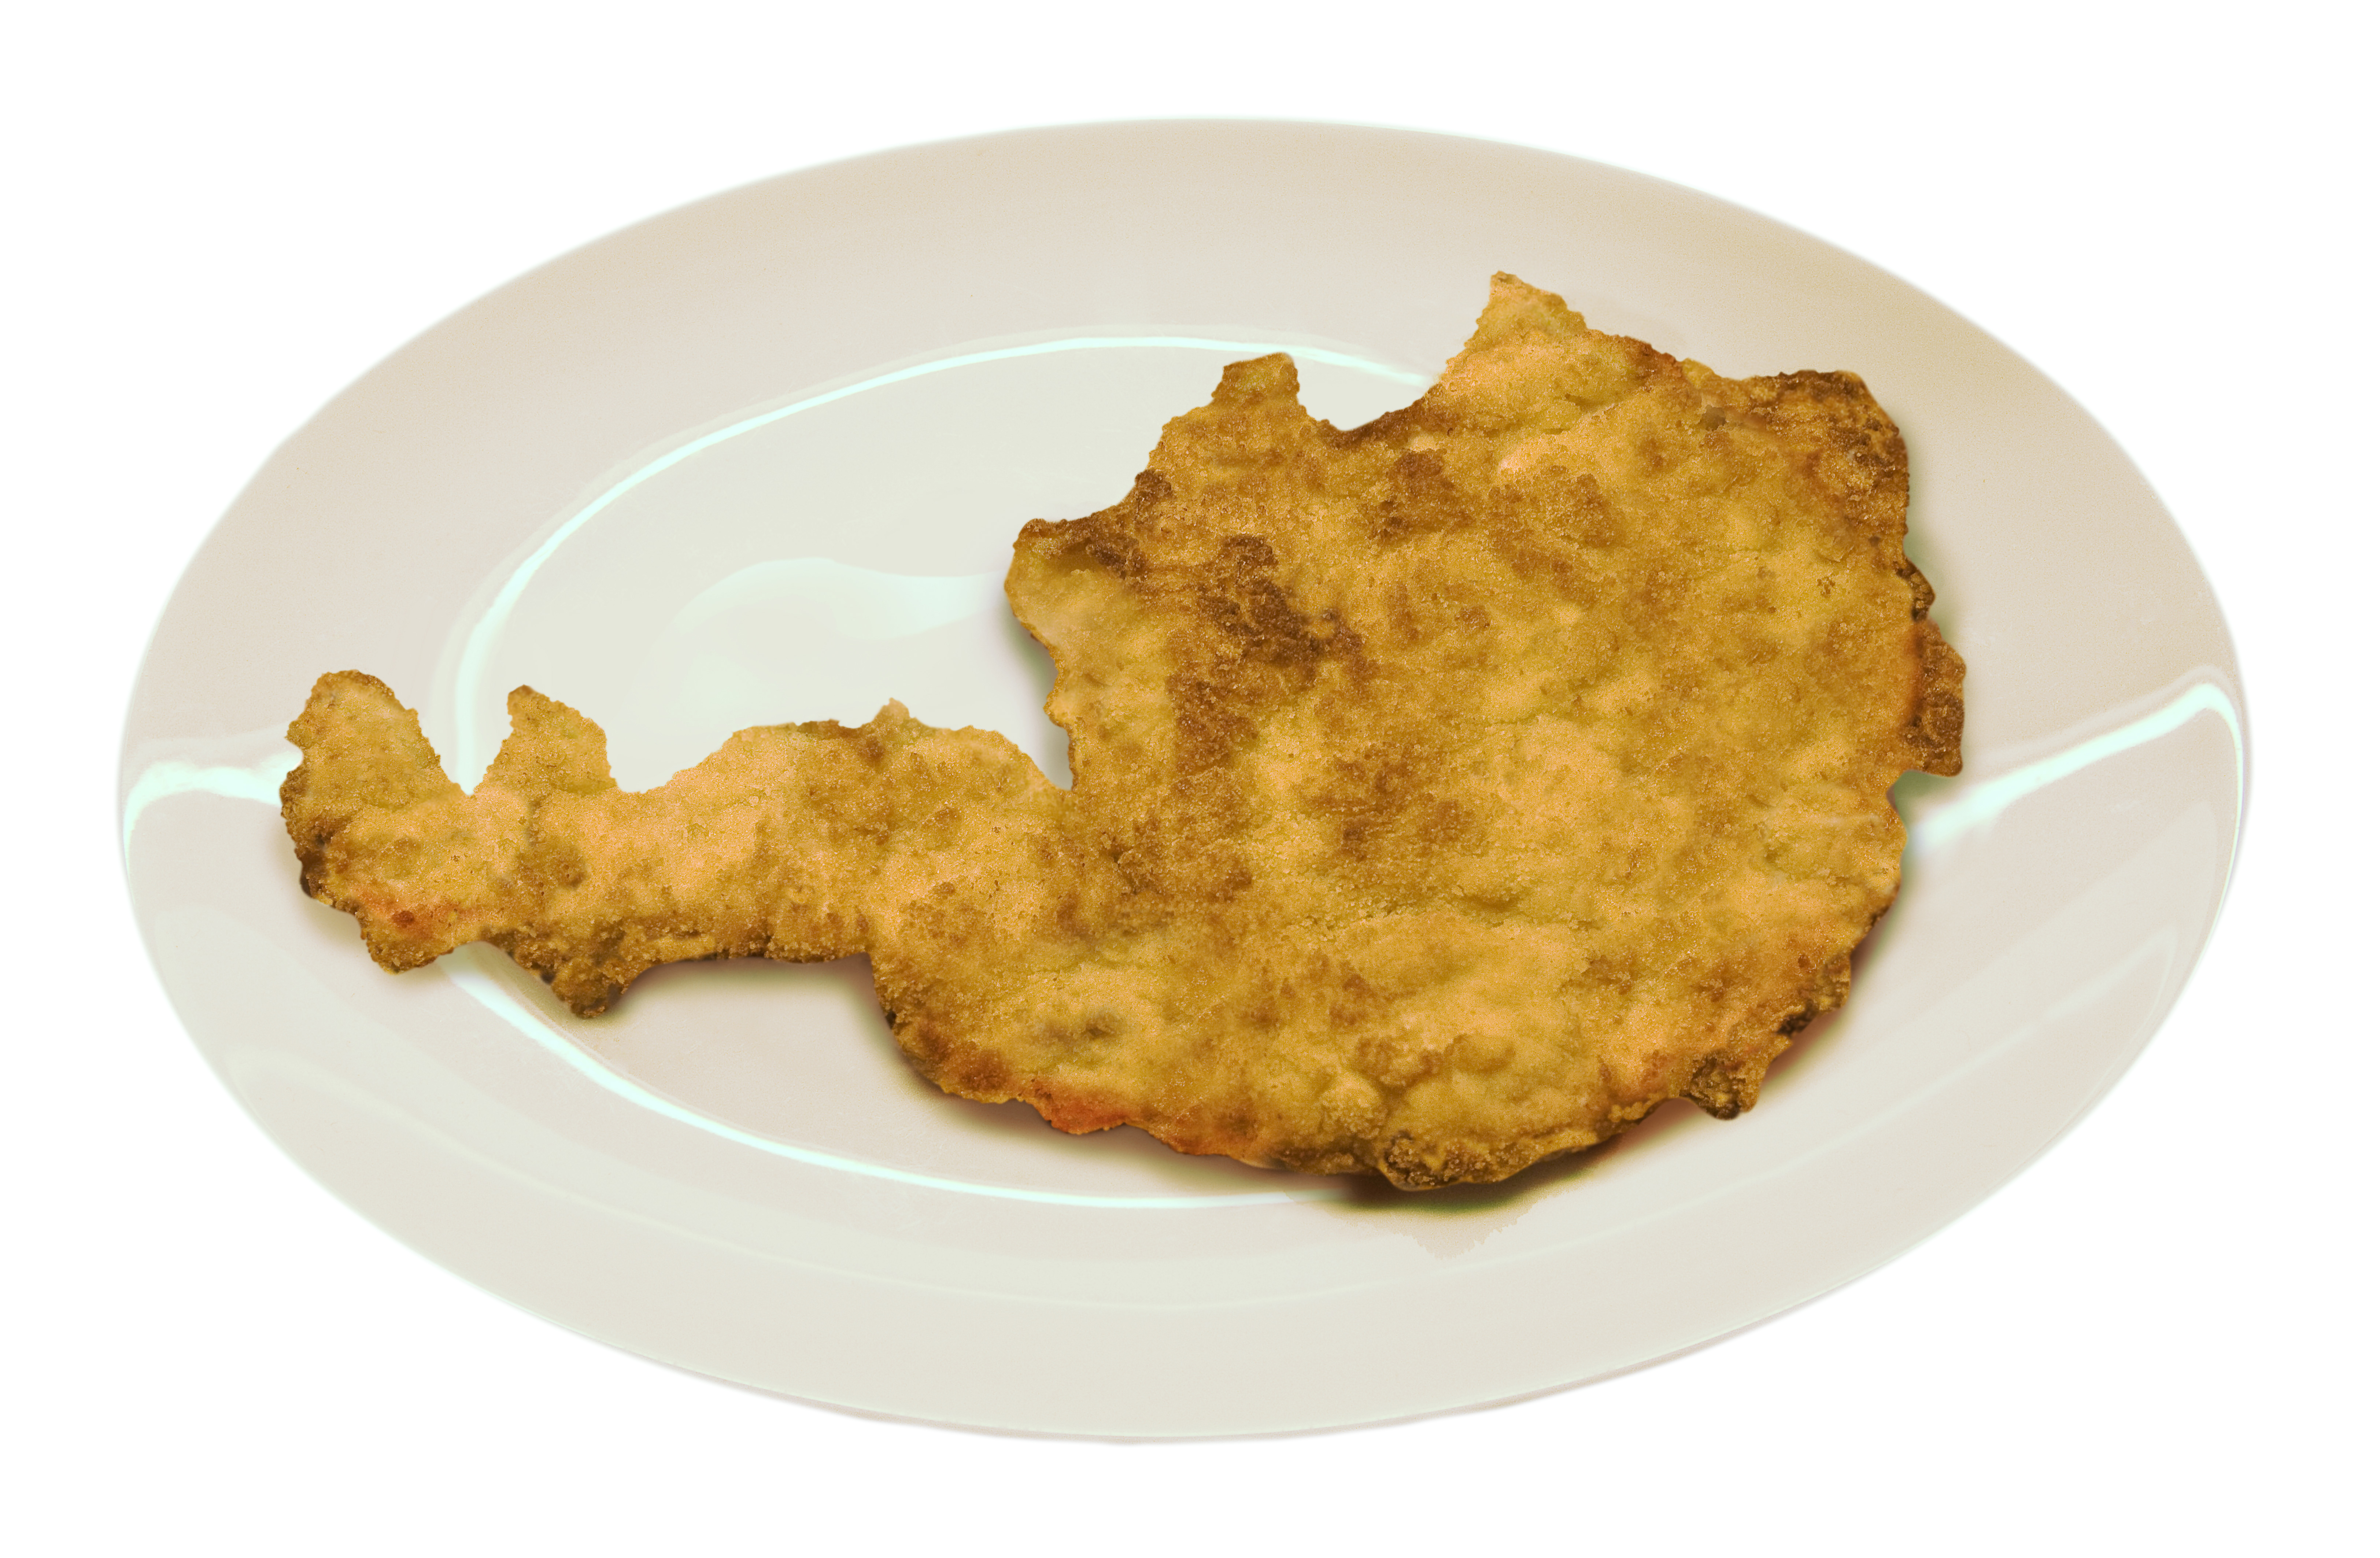
typically, austria, food, specialty, dish, cuisine, fried food, ingredient, tempura, Milanesa, fried chicken, deep frying, fast food, produce, side dish, schnitzel, junk food, karaage, Cotoletta, crispy fried chicken, meat, appetizer